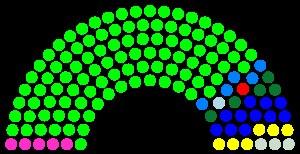
Des élections générales se sont tenues en Équateur, le 17 février 2013, notamment des élections législatives et une élection présidentielle.